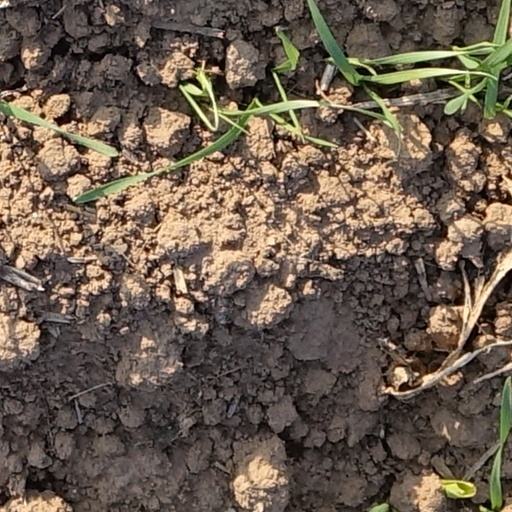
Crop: wheat